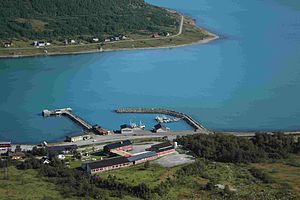
Arnøya / Arnøytragedien
Arnøya er en ø i Skjervøy kommune i Troms og Finnmark fylke i Norge. Øen ligger nord for Kågen og vest for Laukøya. Arnøya er Norges 15. største ø, med færgeforbindelse fra Lauksundskaret på Arnøya til Nikkeby på Laukøya og Storstein på Kågen. Øens højeste punkt er Arnøyhøgda i øst. Trolltind er et populært udflugtsmål.